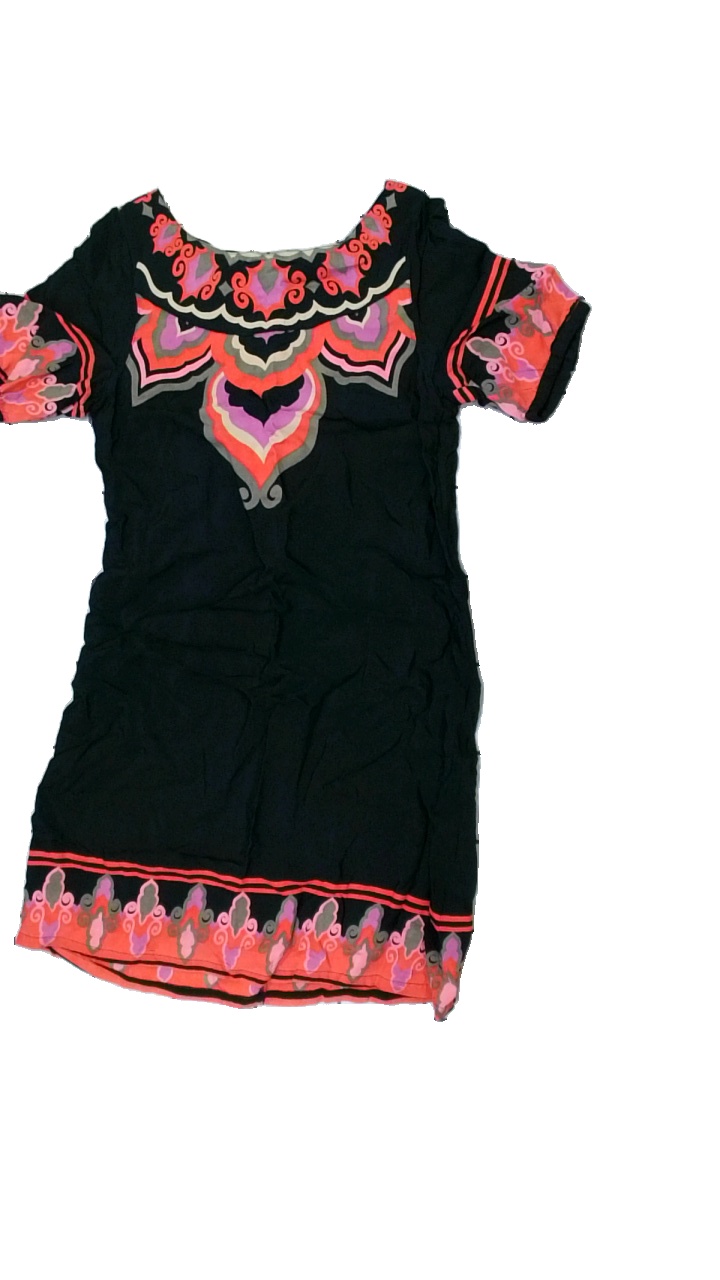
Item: Dress (Ladies)
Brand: Vero Moda
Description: black dress with pattern
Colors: Black, Red, Beige, Multicolor
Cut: Regular, C-collar
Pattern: Other
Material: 100% Viscose
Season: All
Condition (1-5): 5
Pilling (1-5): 5
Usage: Reuse
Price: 50-100